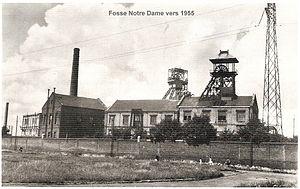
La Compagnie des mines d'Aniche était une compagnie qui exploitait des mines de charbon dans la région Nord-Pas-de-Calais en France et qui possédait aussi des usines et des lavoirs.
La fosse Notre-Dame, également orthographiée Notre Dame, de la Compagnie des mines d'Aniche est un ancien charbonnage du Bassin minier du Nord-Pas-de-Calais, situé à Waziers. Les travaux de fonçage commencent en 1856, lorsque la fosse Gayant toute proche commence à produire. La fosse Notre-Dame commence à produire en 1860. La fosse est riche et productive d'après Émile Vuillemin, qui précise en 1878 que la fosse a produit 1 465 000 tonnes de houille depuis sa mise en service.